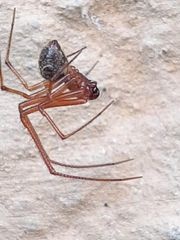
Species: Parasteatoda_tepidariorum